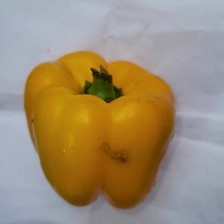
Label: capsicum